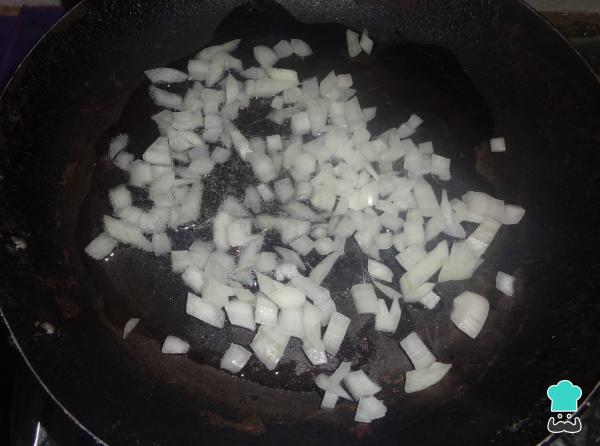
Comienza calentando el aceite en una sartén grande a fuego medio. Una vez el aceite esté caliente, añade la cebolla picada y deja que se sofría hasta que se torne transparente.